Komarraju Venkata Lakshmana Rao

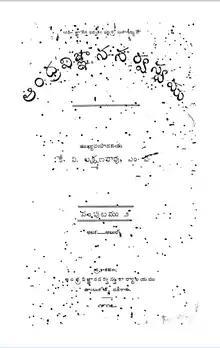
"Andhra Vignana Sarvasvam" - Vol 2 Cover (First Edition)

He was the son of Komarraju Venkatappaiah and Gangamma on 18 May 1877 in a Brahmin family in Penuganchiprolu village in Krishna district whis is now part of Andhra Pradesh. His father died two years after his birth, leaving one daughter and two sons. His early education was imparted at Bhongir under his mother and step brother Shankar Rao. Later he was shifted to Nagpur for higher education under the care of his older sister, Bhandaru Acchamamba and her husband Bhandaru Madhava Rao. Lakshmana Rao married Ramakotamma in 1897. With his help, Acchamamba became a notable scholar. Lakshmana Rao passed his B.A. examination in 1900 and took his M.A. privately in 1902. His guru was Hari Mahadev Pandit, editor of "Vividh Gnyan Vistar". Lakshmana Rao was the assistant editor. He wrote "Sivaji Charithram" in Telugu here.